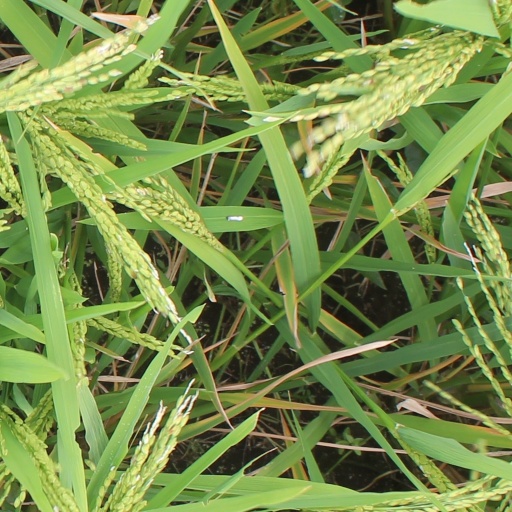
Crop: rice